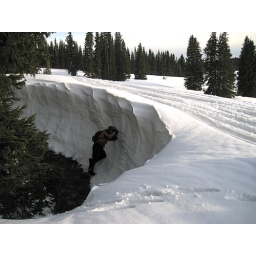
this was cool, a ~10 foot drift was wrapped all around this tree yet the ground was open